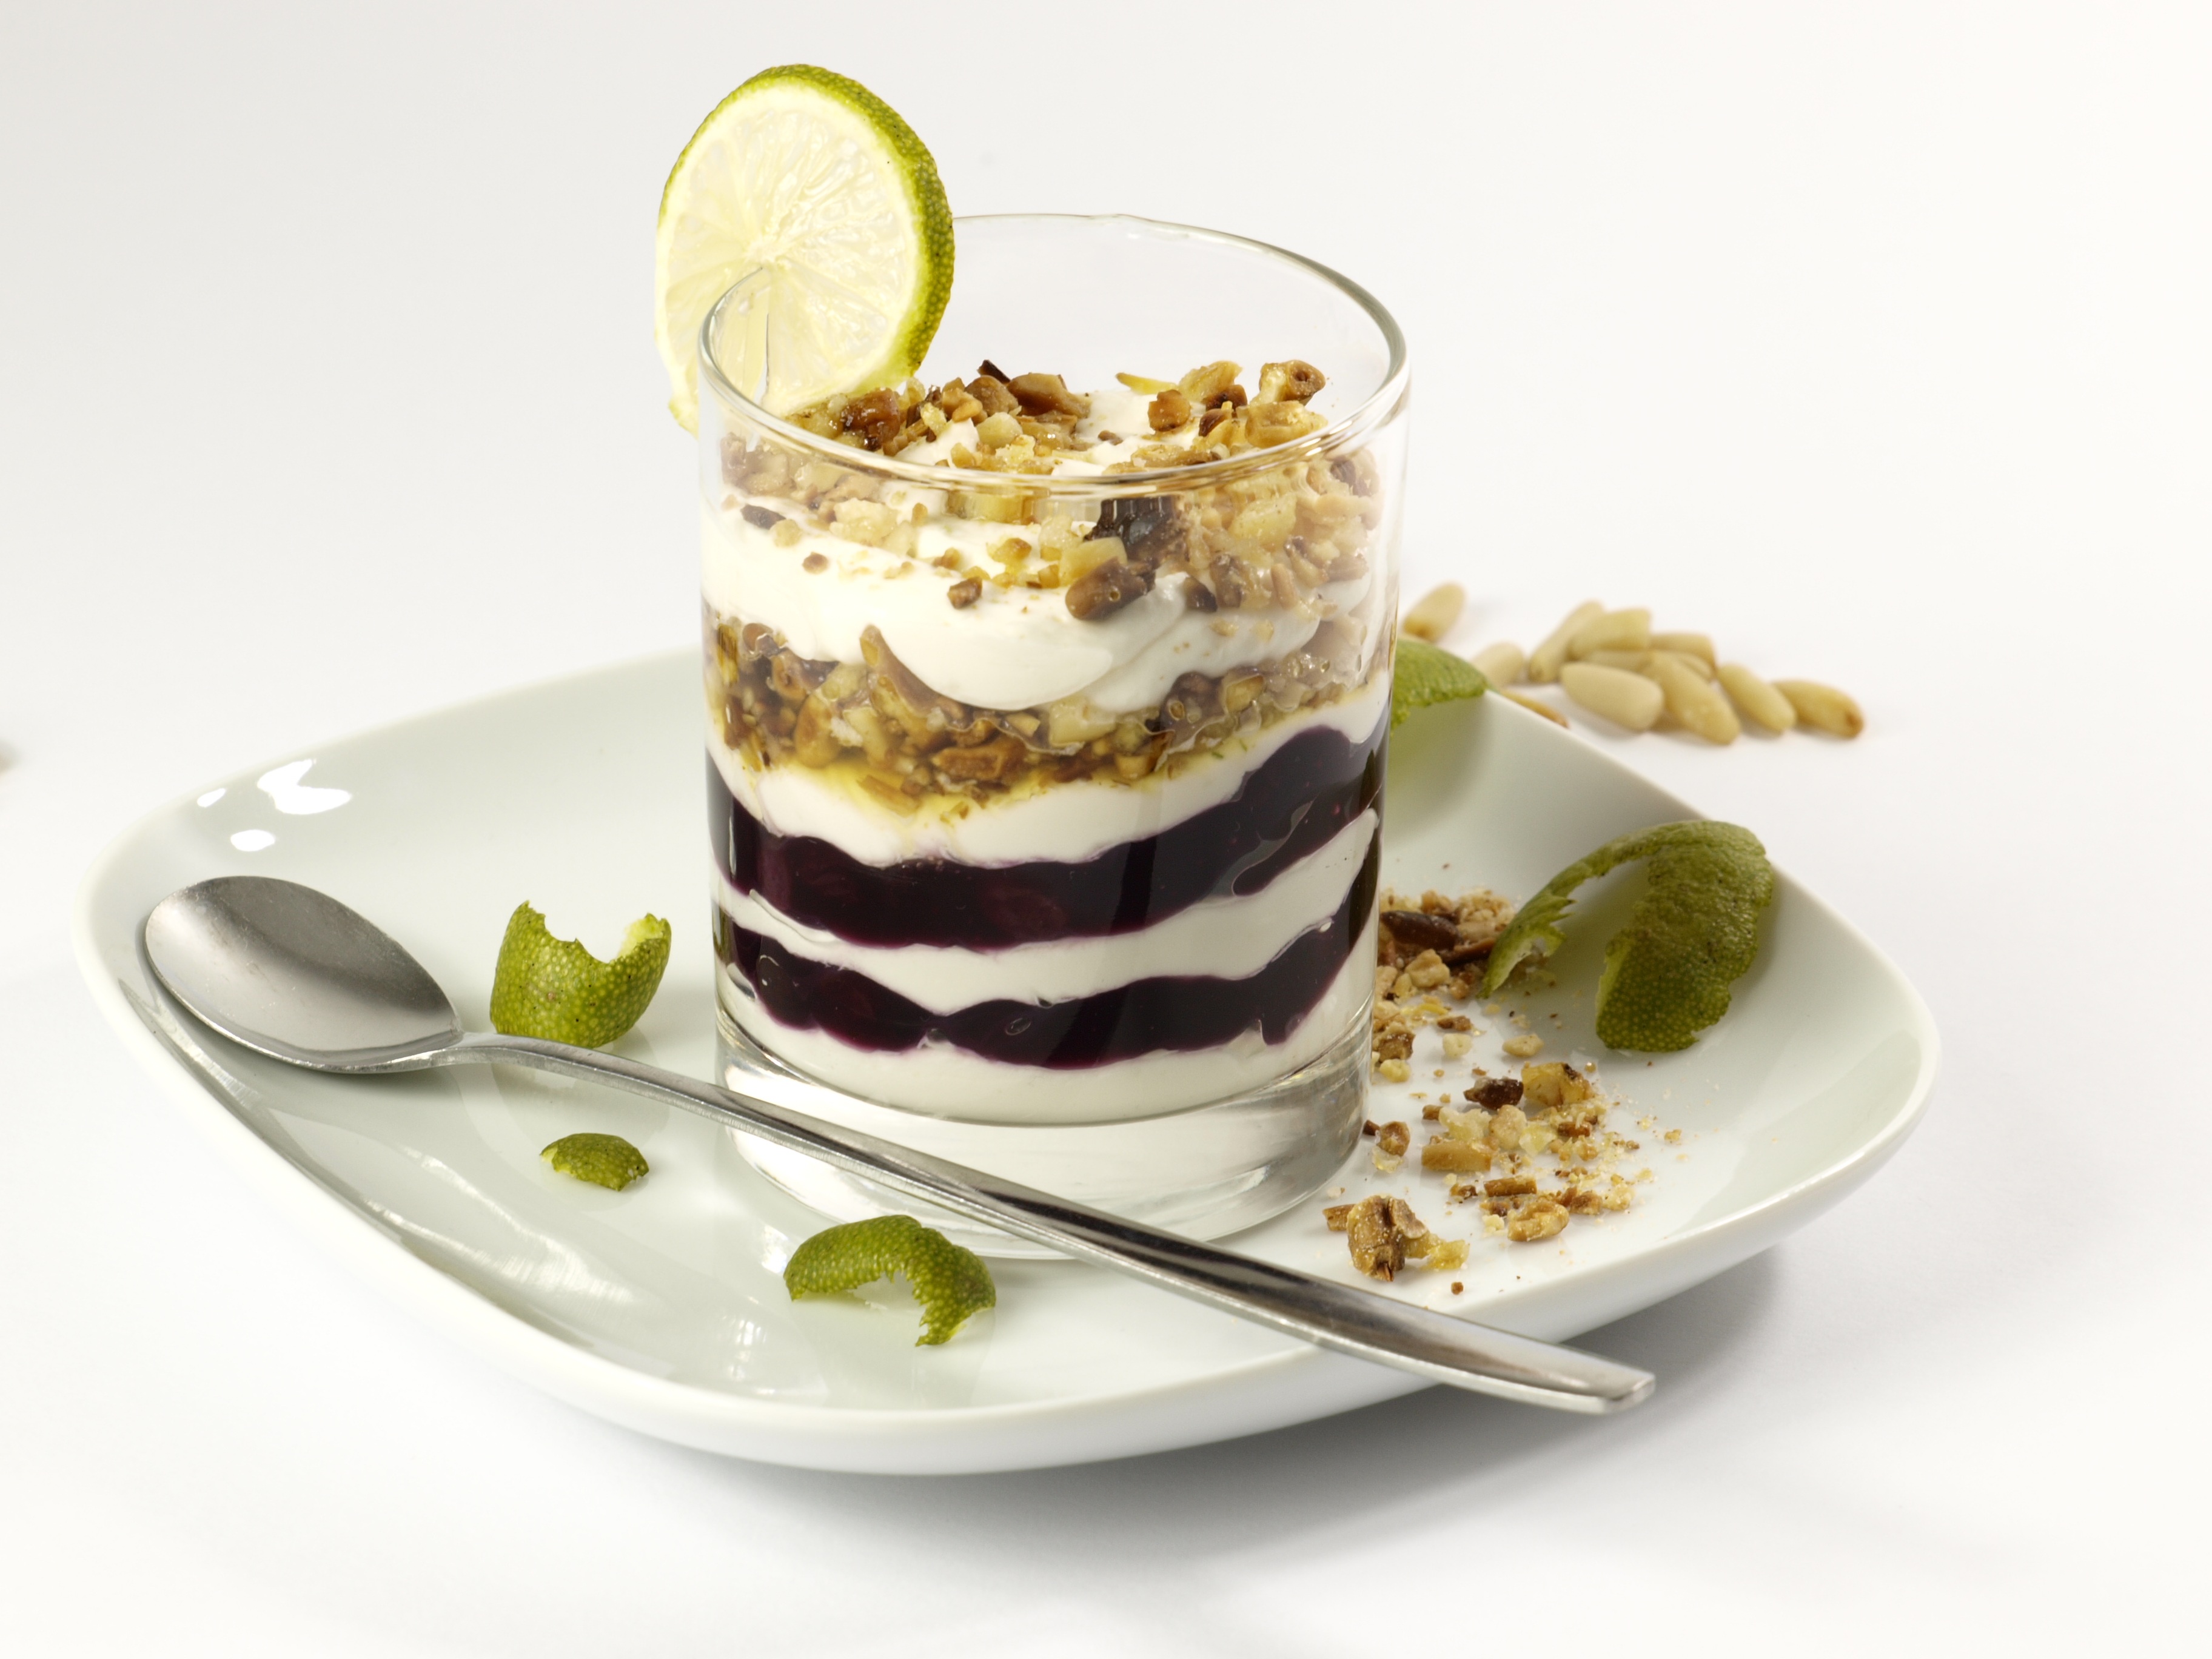
white, fruit, sweet, dish, food, produce, blue, breakfast, milk, healthy, dessert, eat, cuisine, cream, delicious, whipped cream, yogurt, berries, blueberries, fruits, vitamins, frisch, blue grapes, milk product, parfait, mascarpone